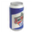
Label: can